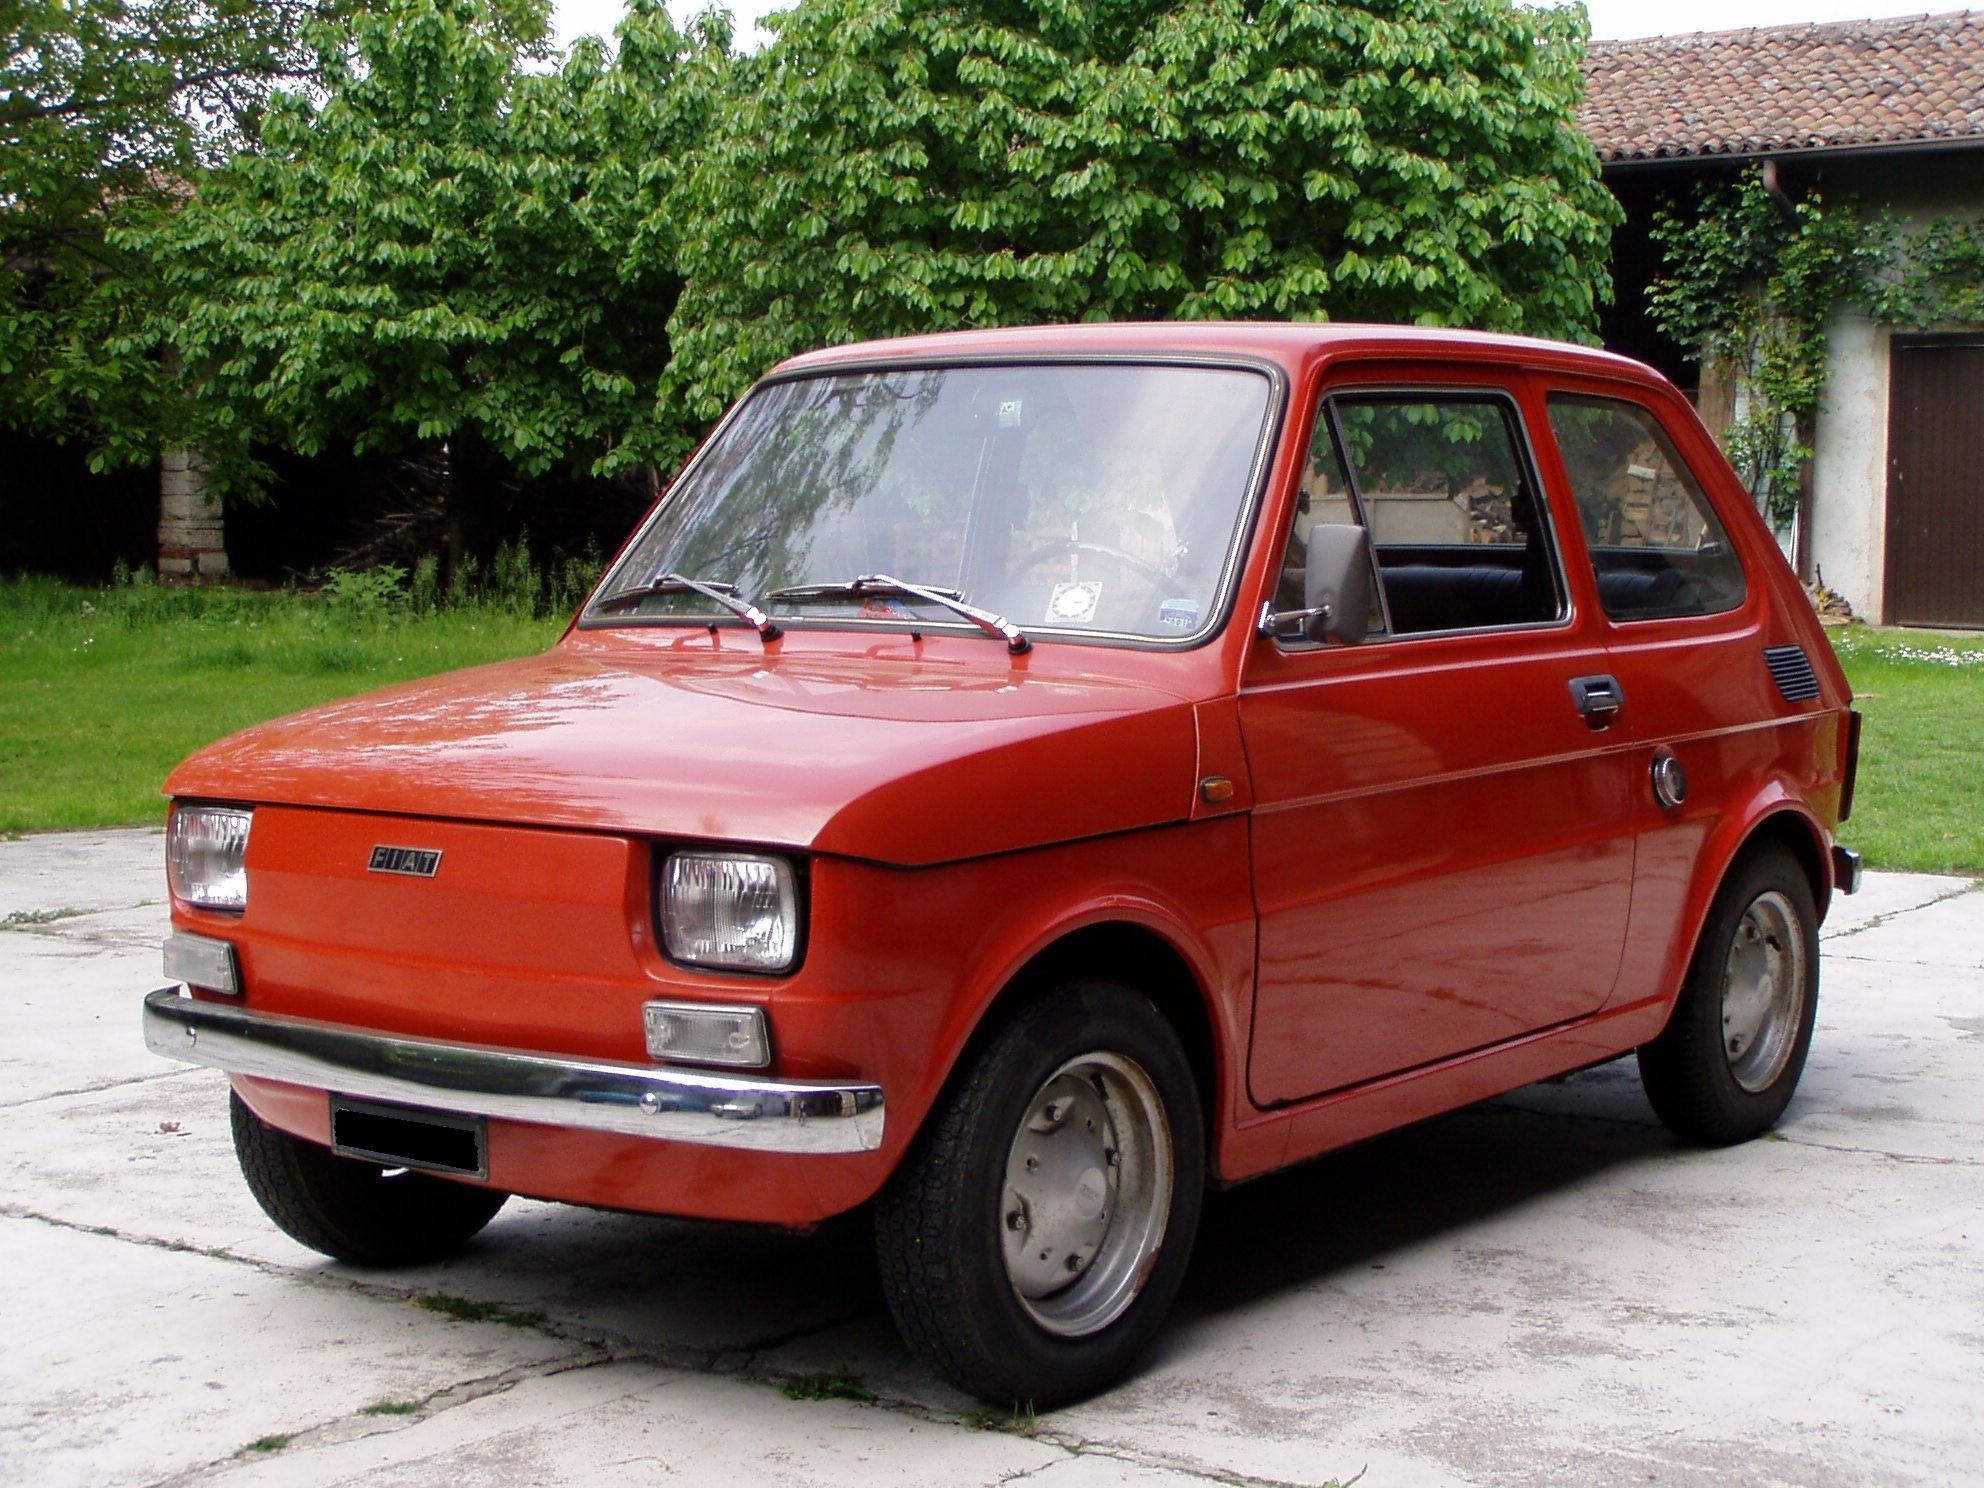
car, vehicle, auto, motor vehicle, fiat, city car, land vehicle, automobile make, family car, compact sport utility vehicle, fiat 126, seat 133